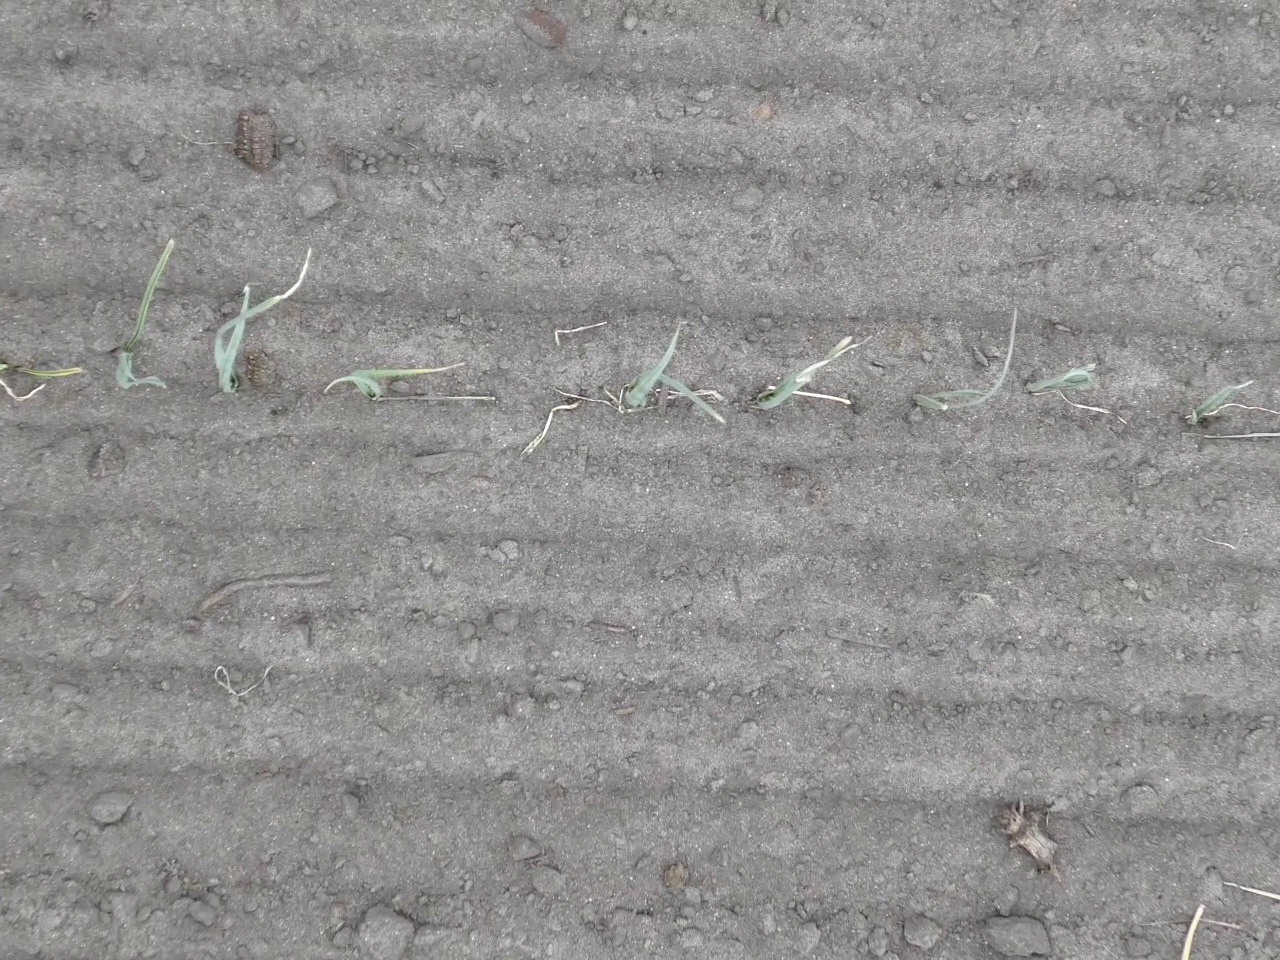
Crop: leek
Objects: leek, leek, leek, leek, leek, leek, leek, leek, leek, stem_leek, stem_leek, stem_leek, stem_leek, stem_leek, stem_leek, stem_leek, stem_leek, stem_leek